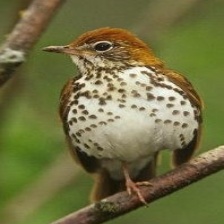
Species: WOOD THRUSH
Scientific name: HYLOCICHLA MUSTELINA